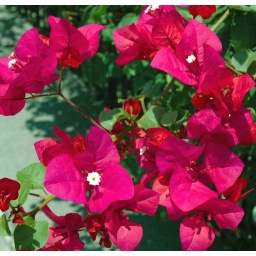
This bouganvilla grew in a pot at our house in Casal di Principe.